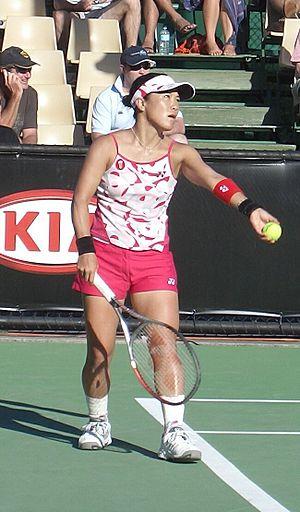
Rika Fujiwara est une joueuse de tennis japonaise, professionnelle depuis 1999.